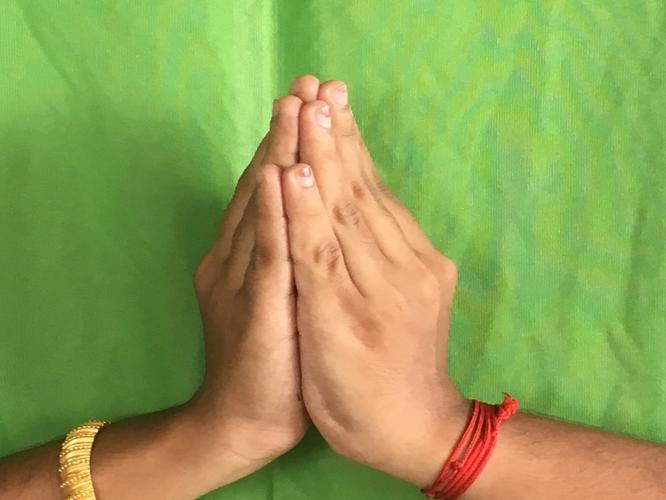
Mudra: Kapotham
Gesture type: double_hand